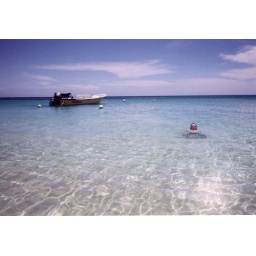
my son swimming in the clearest water i can recall, nothing like this in florida. west bay, roatan, honduras